Rikuzentakata, Iwate

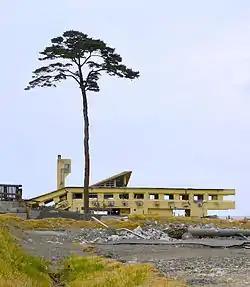
The Miracle Pine at the site of Takata-Matsubara

was a two-kilometre stretch of shoreline that was lined with approximately seventy thousand pines. In 1927 it was selected as one of the 100 Landscapes of Japan (Shōwa era) and in 1940 it was designated a Place of Scenic Beauty. After the 2011 tsunami a single, ten-metre, two-hundred-year-old tree remained from the forest. Due to land subsidence and coastal erosion this was only five metres from the sea and was at threat from increased salinity. The Association for the Protection of Takata-Matsubara along with the municipal and prefectural governments took measures, including the erection of barriers, to protect the surviving pine.